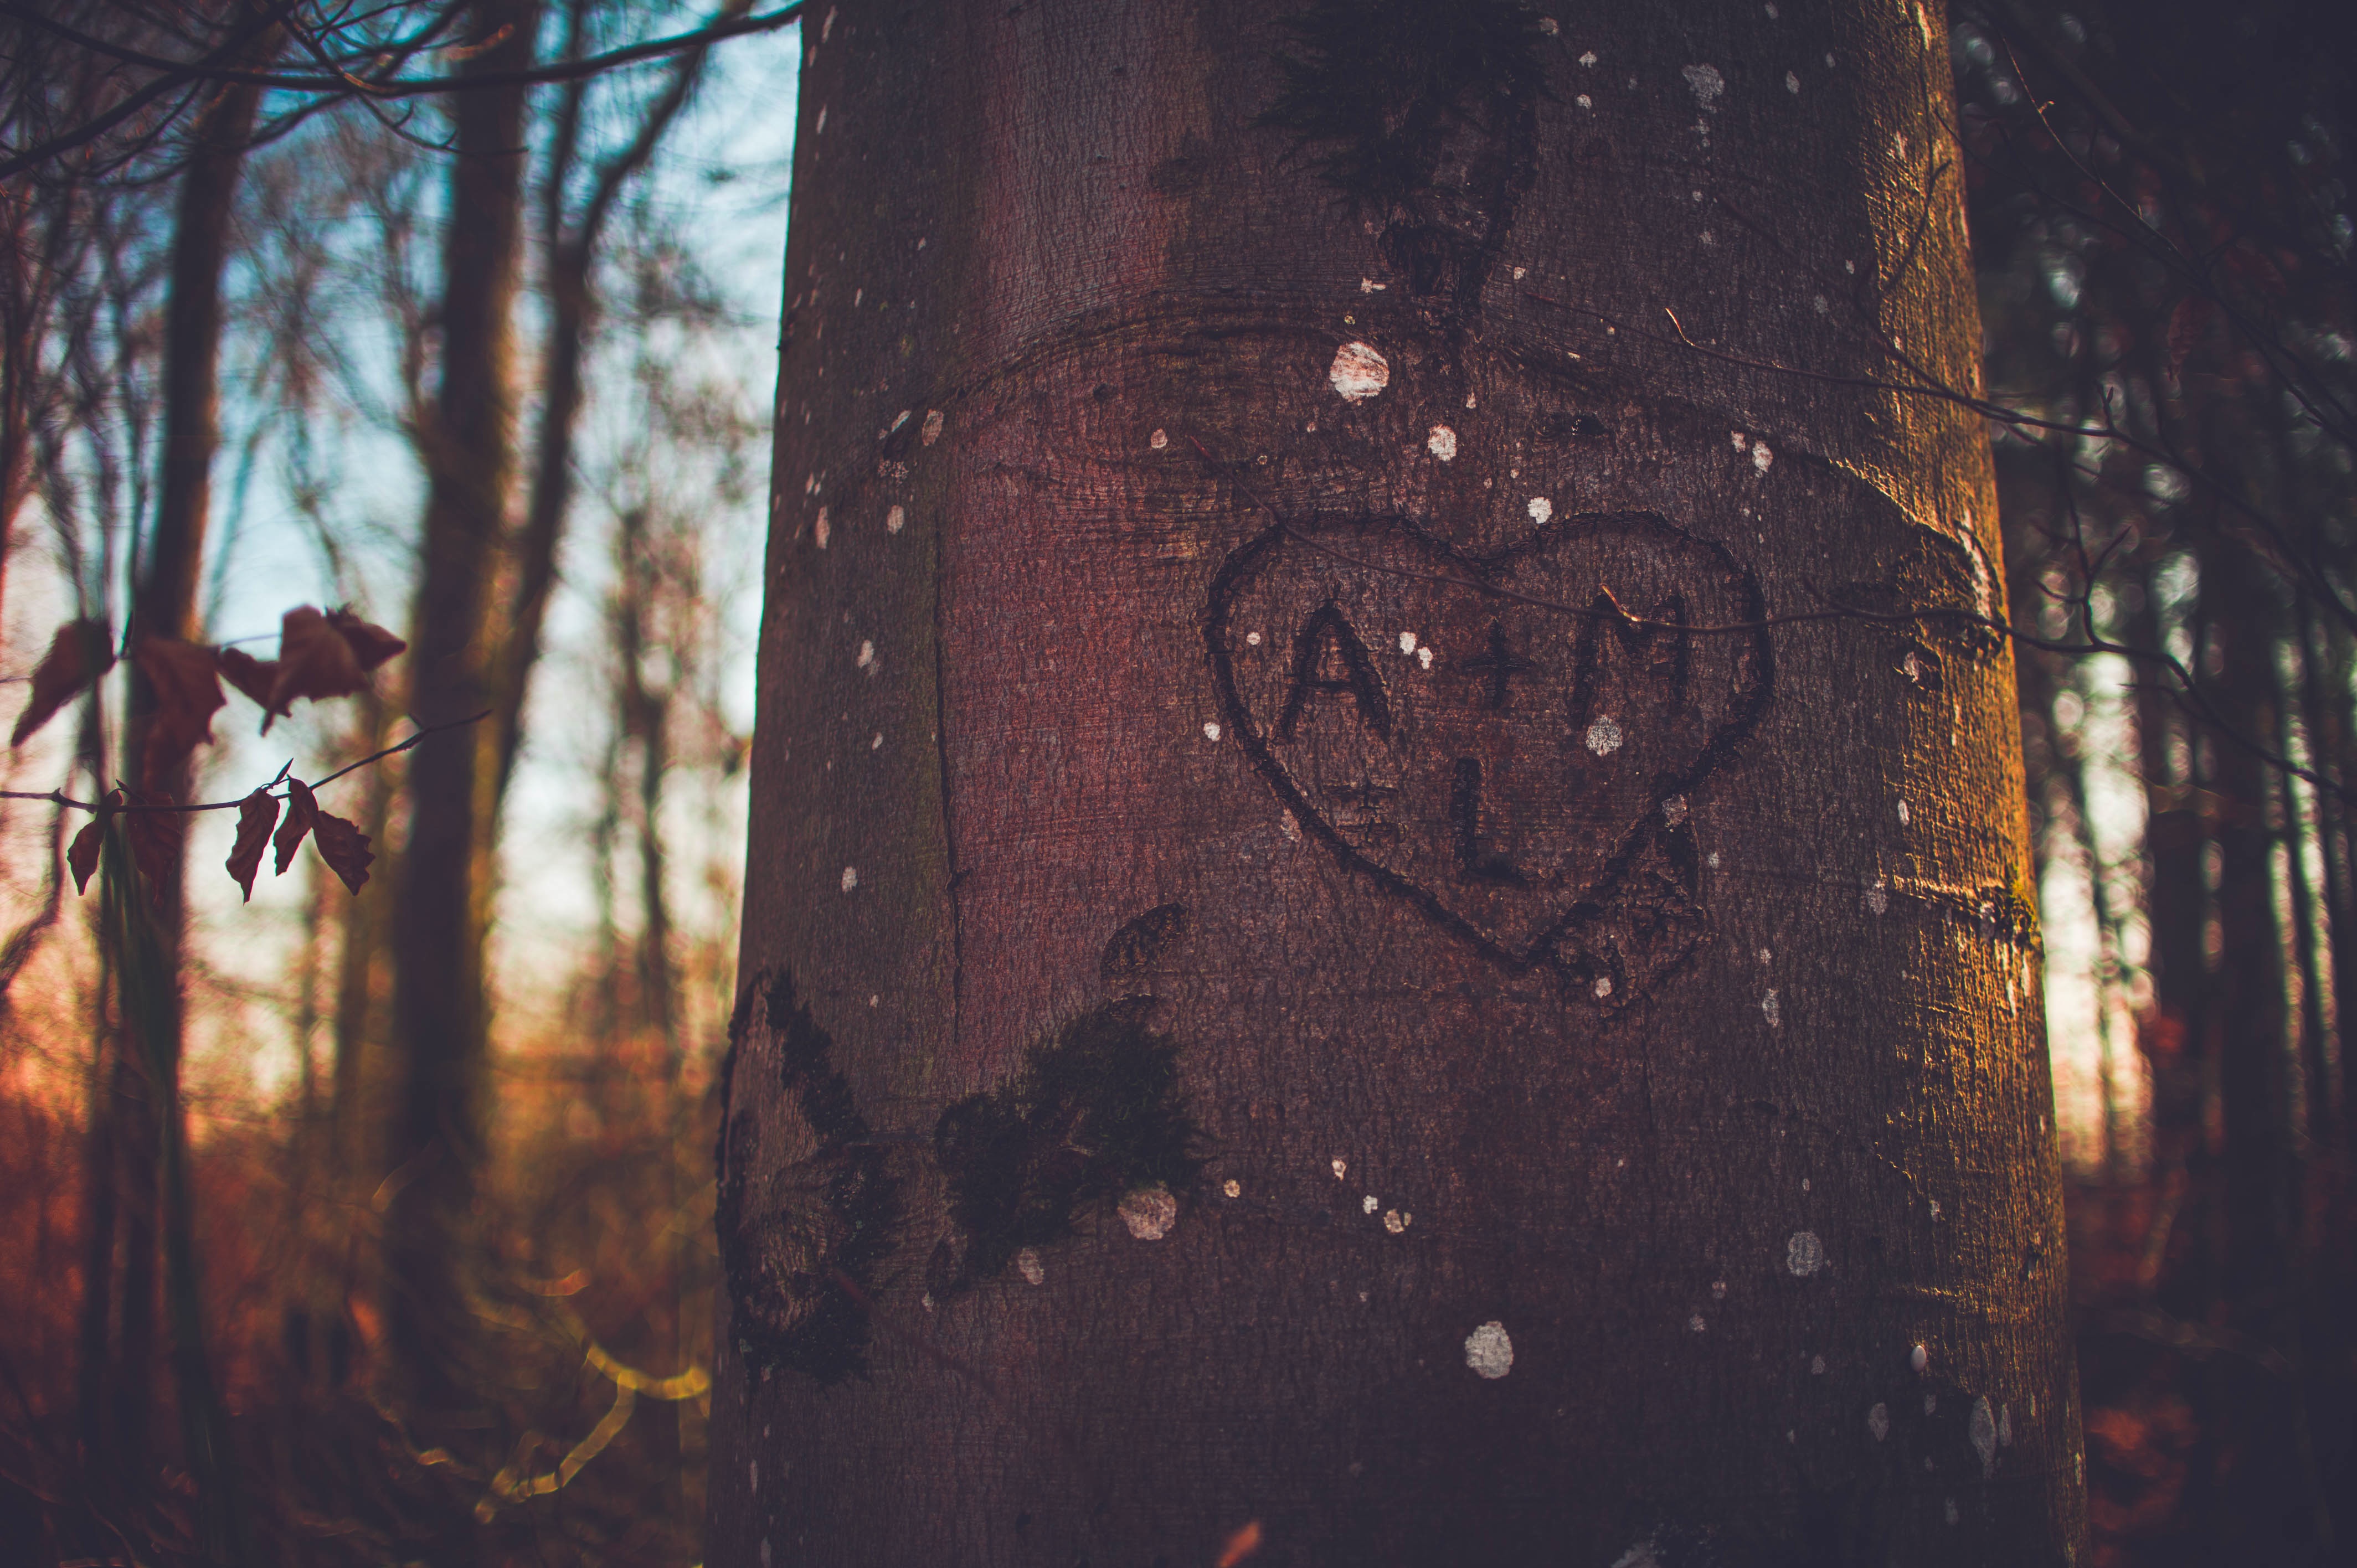
tree, nature, forest, light, sunlight, morning, leaf, bark, love, evening, reflection, autumn, darkness, season, carving, woody plant